Scorchers

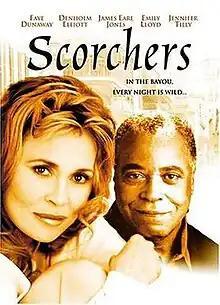
Redesigned "Scorchers" DVD cover

Scorchers is a 1991 ensemble drama written and directed by David Beaird with a cast of Faye Dunaway, James Earl Jones, Denholm Elliott, Leland Crooke and Emily Lloyd. The film is based on David Beaird's 1985 stage play of the same name which premiered at the Equity Waiver Theater in Los Angeles, also featuring Leland Crooke in the cast.